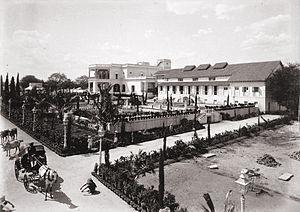
Lala Deen Dayal est un photographe indien.